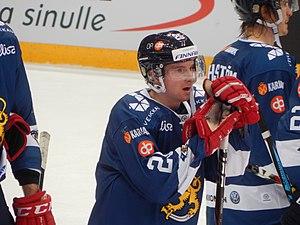
Sakari Manninen est un joueur finlandais de hockey sur glace.